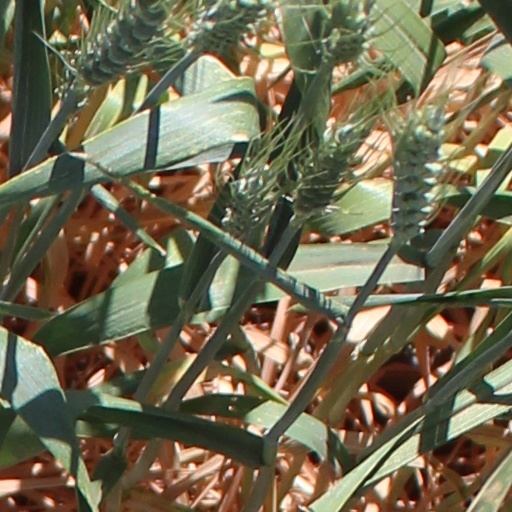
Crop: wheat